Takis Mehmet Ali

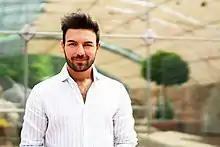
Mehmet Ali in 2021

Takis Mehmet Ali (born 17 June 1991 in Oberhausen) is a German politician who was a Member of the Bundestag for the Social Democratic Party of Germany.